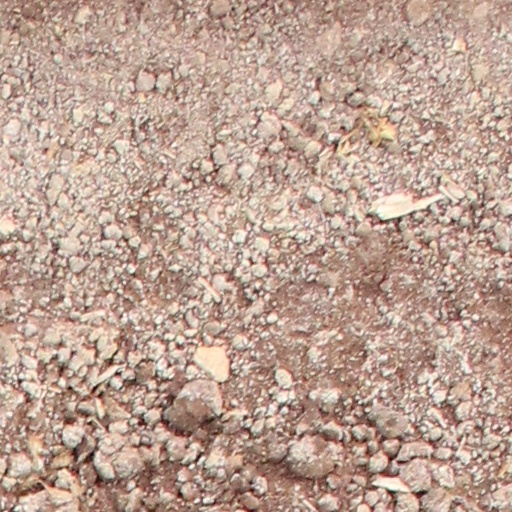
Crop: wheat